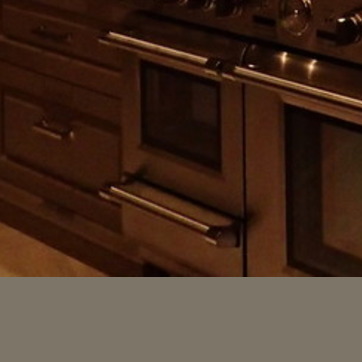
Material: metal